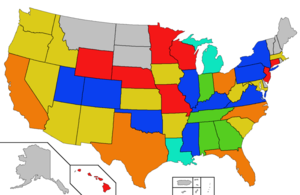
Nopmbre déquipes universitaires faisant partie de la Division 1 FBS de football américain aux états-unis
La NCAA Division I FBS anciennement dénommé Division I-A, constitue l'élite du football américain au niveau universitaire aux États-Unis. Il réunit de fait les universités les plus compétitives au niveau de la NCAA.